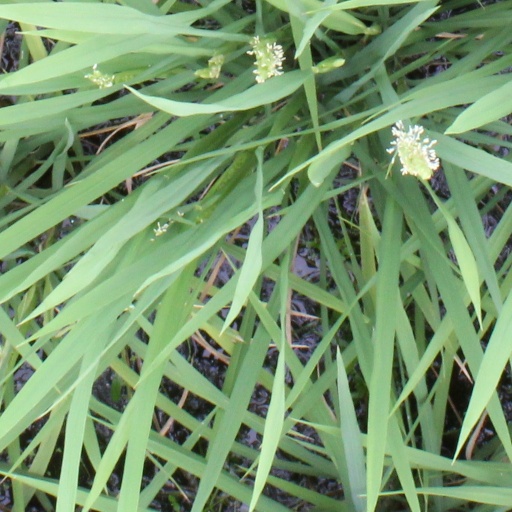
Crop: rice